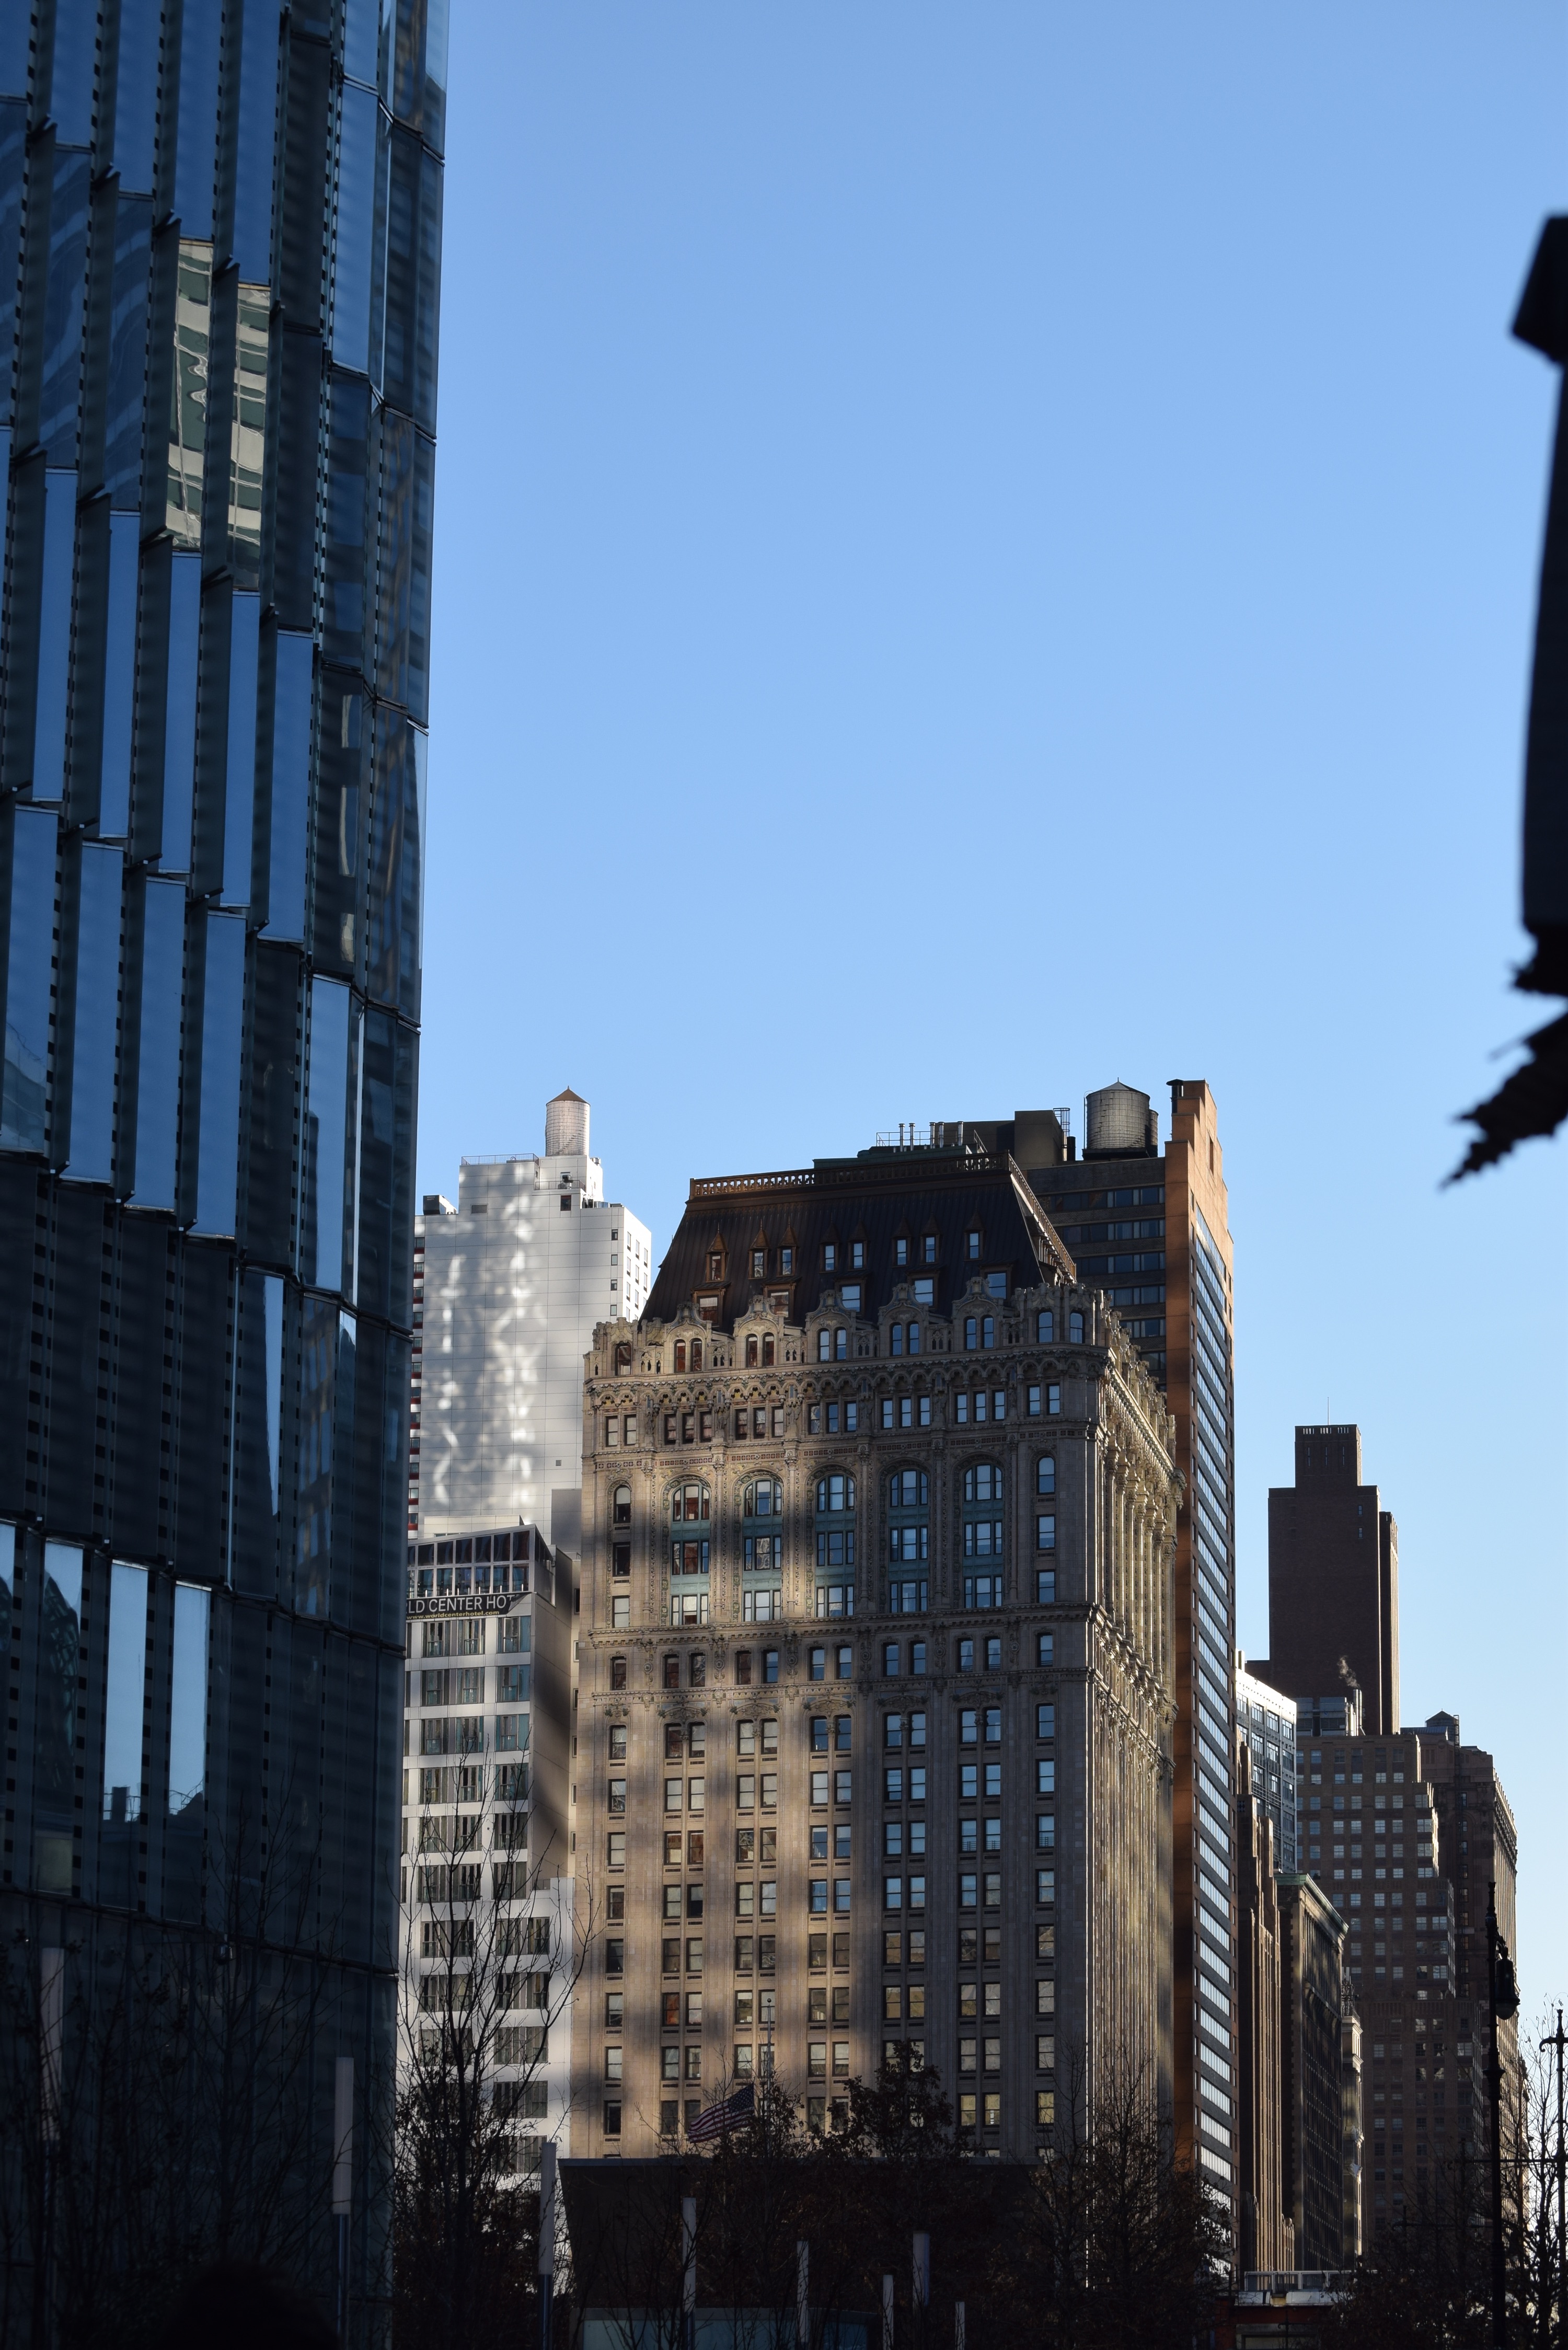
architecture, skyline, building, city, skyscraper, cityscape, downtown, tower, landmark, facade, tower block, metropolis, urban area, human settlement, metropolitan area